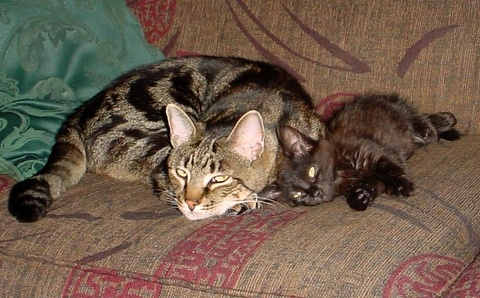
The mother cat is lying on the couch pillow  with her kitten.
A pair of cats, one small one large, sitting on a couch.
The ca and the kitten are sharing the couch.
Two cats laying down next to each other, eyes wide open.
The two cats are relaxing on the couch.